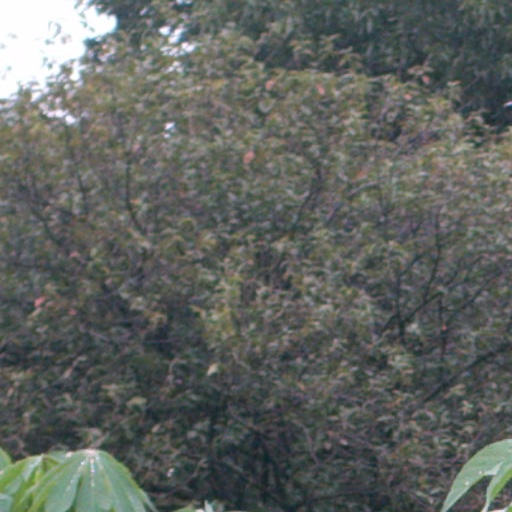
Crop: cassava